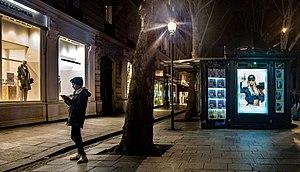
Comptoir des Cotonniers est une entreprise et une marque française de prêt-à-porter haut de gamme créée en 1995 par le groupe de confection Nelson, basé à Castelginest.